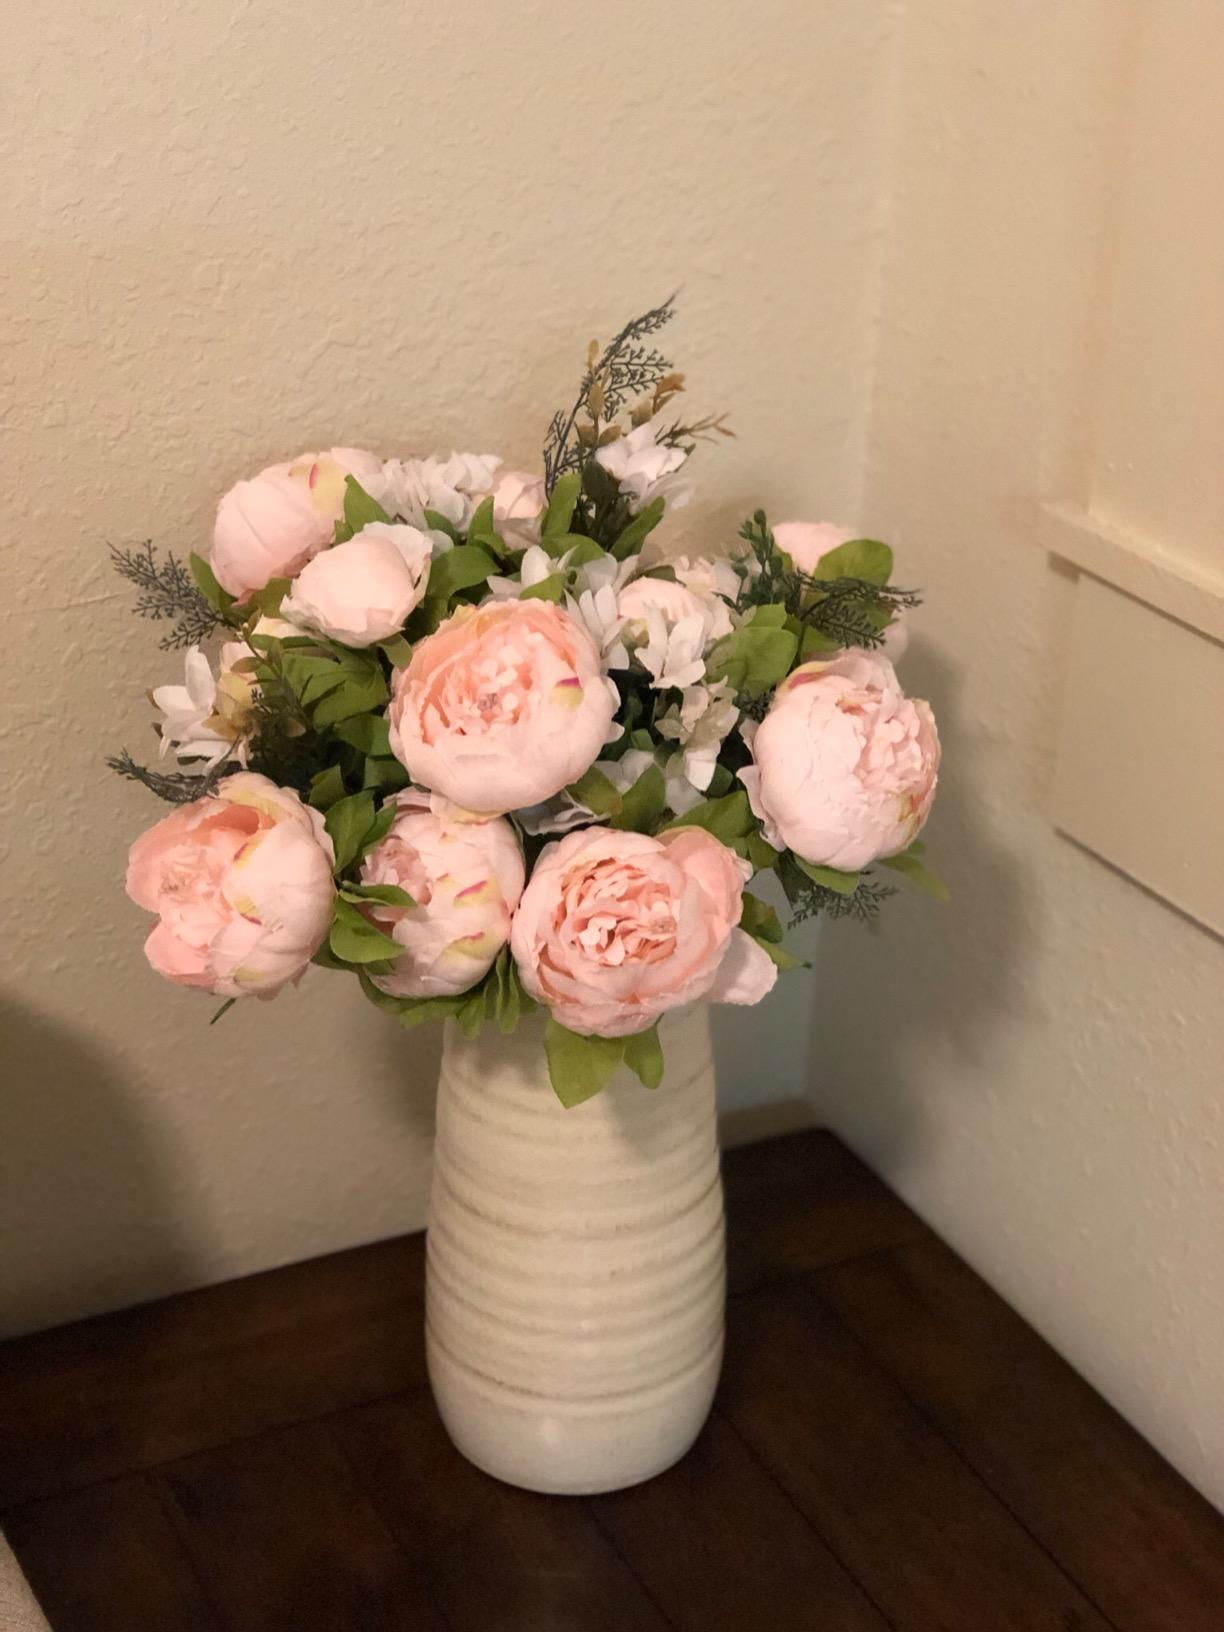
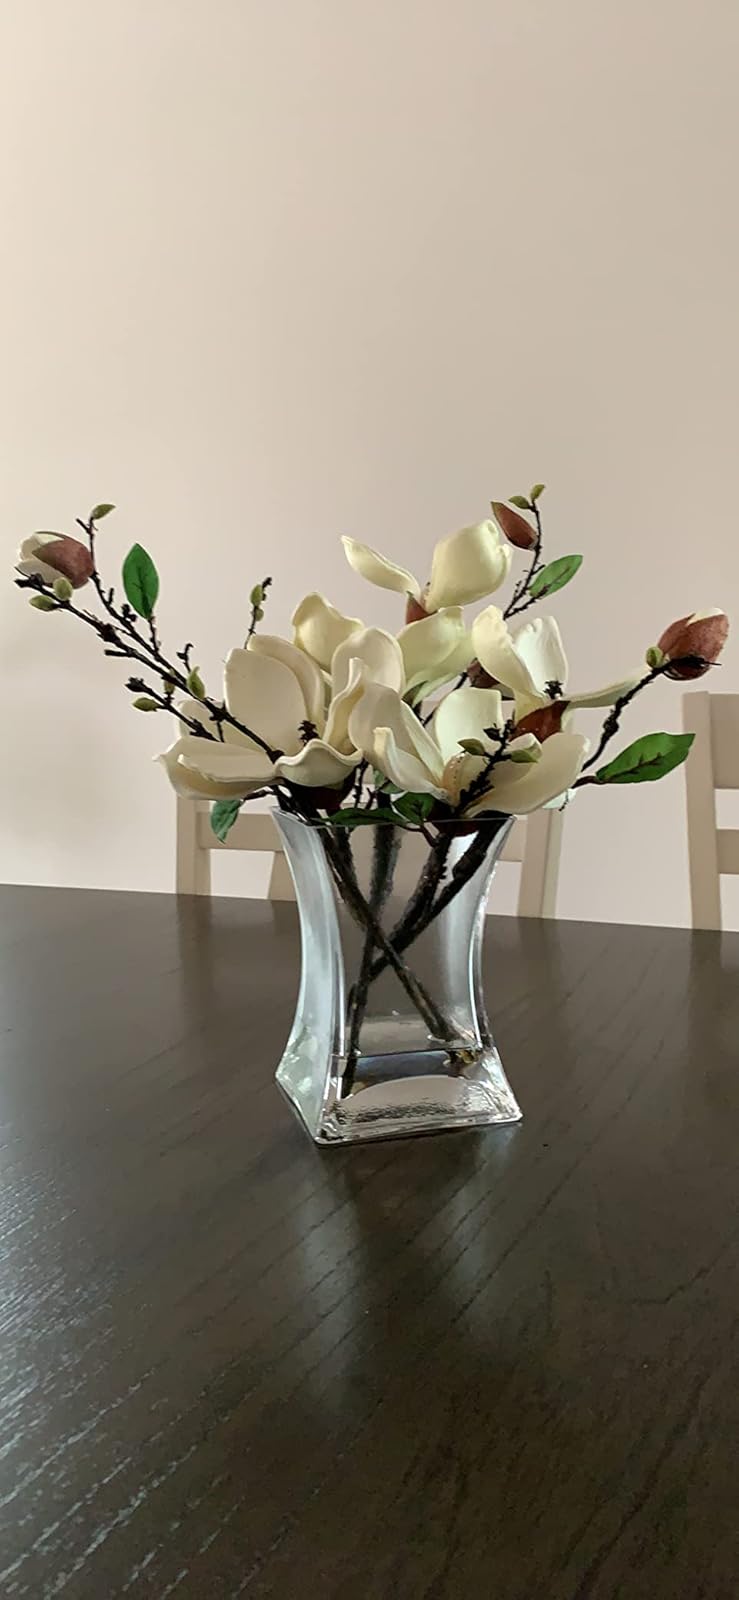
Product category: vase
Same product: no